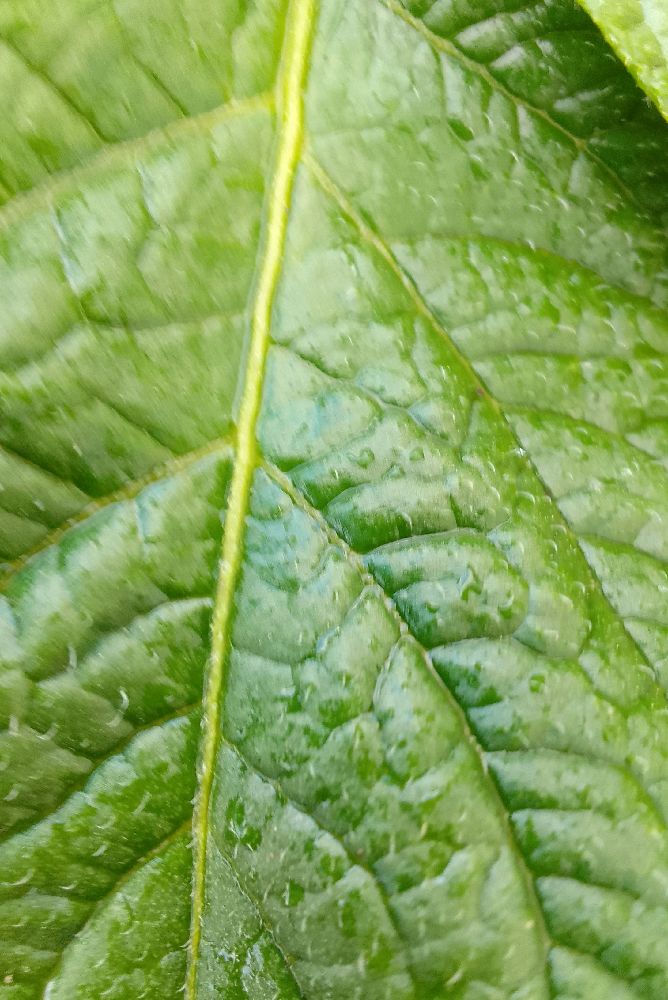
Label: Healthy